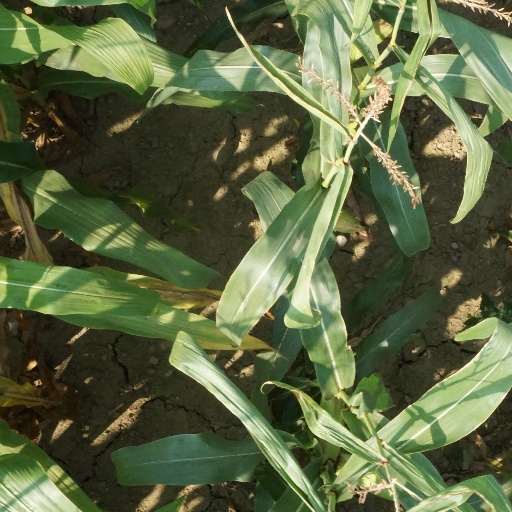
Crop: maize; corn